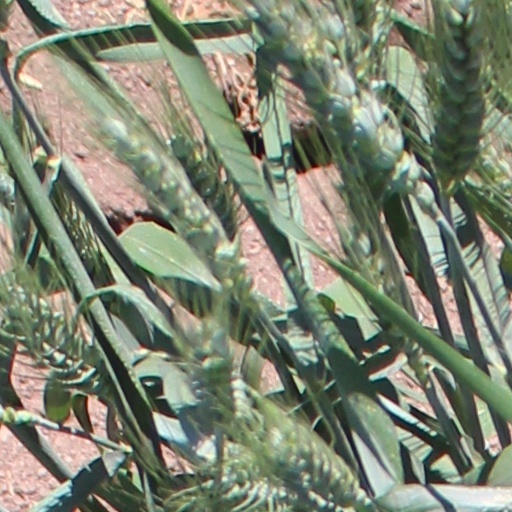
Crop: wheat